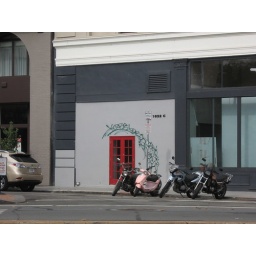
words over a door somewhere near market street